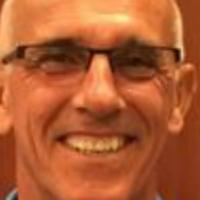
Age group: age 56-65